George Romney (painter)

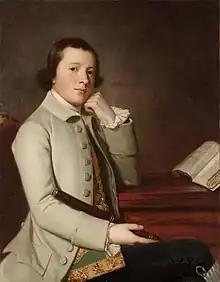
"Young Man with a Flute", late 1760s, Dallas Museum of Art

In 1763, Romney entered his painting, "The Death of General Wolfe", into a Royal Society of Arts competition. According to friends of Romney, he was awarded the second prize of 50 guineas, but this was later reduced to 25 guineas on questionable grounds. It is said that Sir Joshua Reynolds himself was the prime mover behind this decision, which may have accounted for the lifelong aversion of the two men for each other.